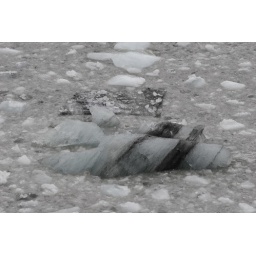
What the water looked like around the ship